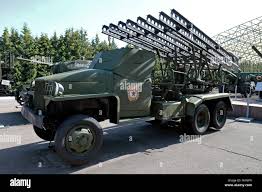
Label: Tornado